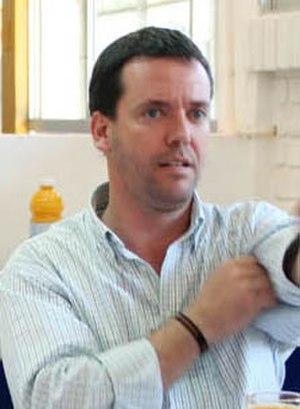
Felipe Harboe
Felipe Harboe Bascuñán, né le 20 juillet 1972 à Eindhoven, est un homme politique chilien. Membre du Parti pour la démocratie. Il est ministre de l'Intérieur par intérim du 4 janvier au 8 janvier 2008.